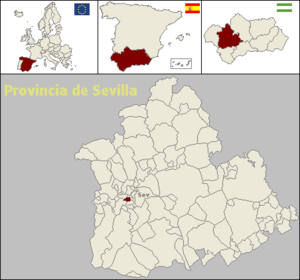
Bormujos est une commune située dans la province de Séville de la communauté autonome d’Andalousie en Espagne.